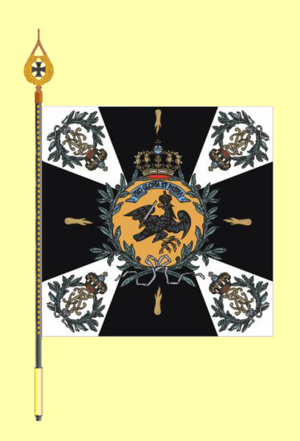
Drapeau de 32e Regiment d'infanterie d'armée prussienneItaliano: Stendardo della 5° reggimento fanteria (Esercito reale da Prussia)